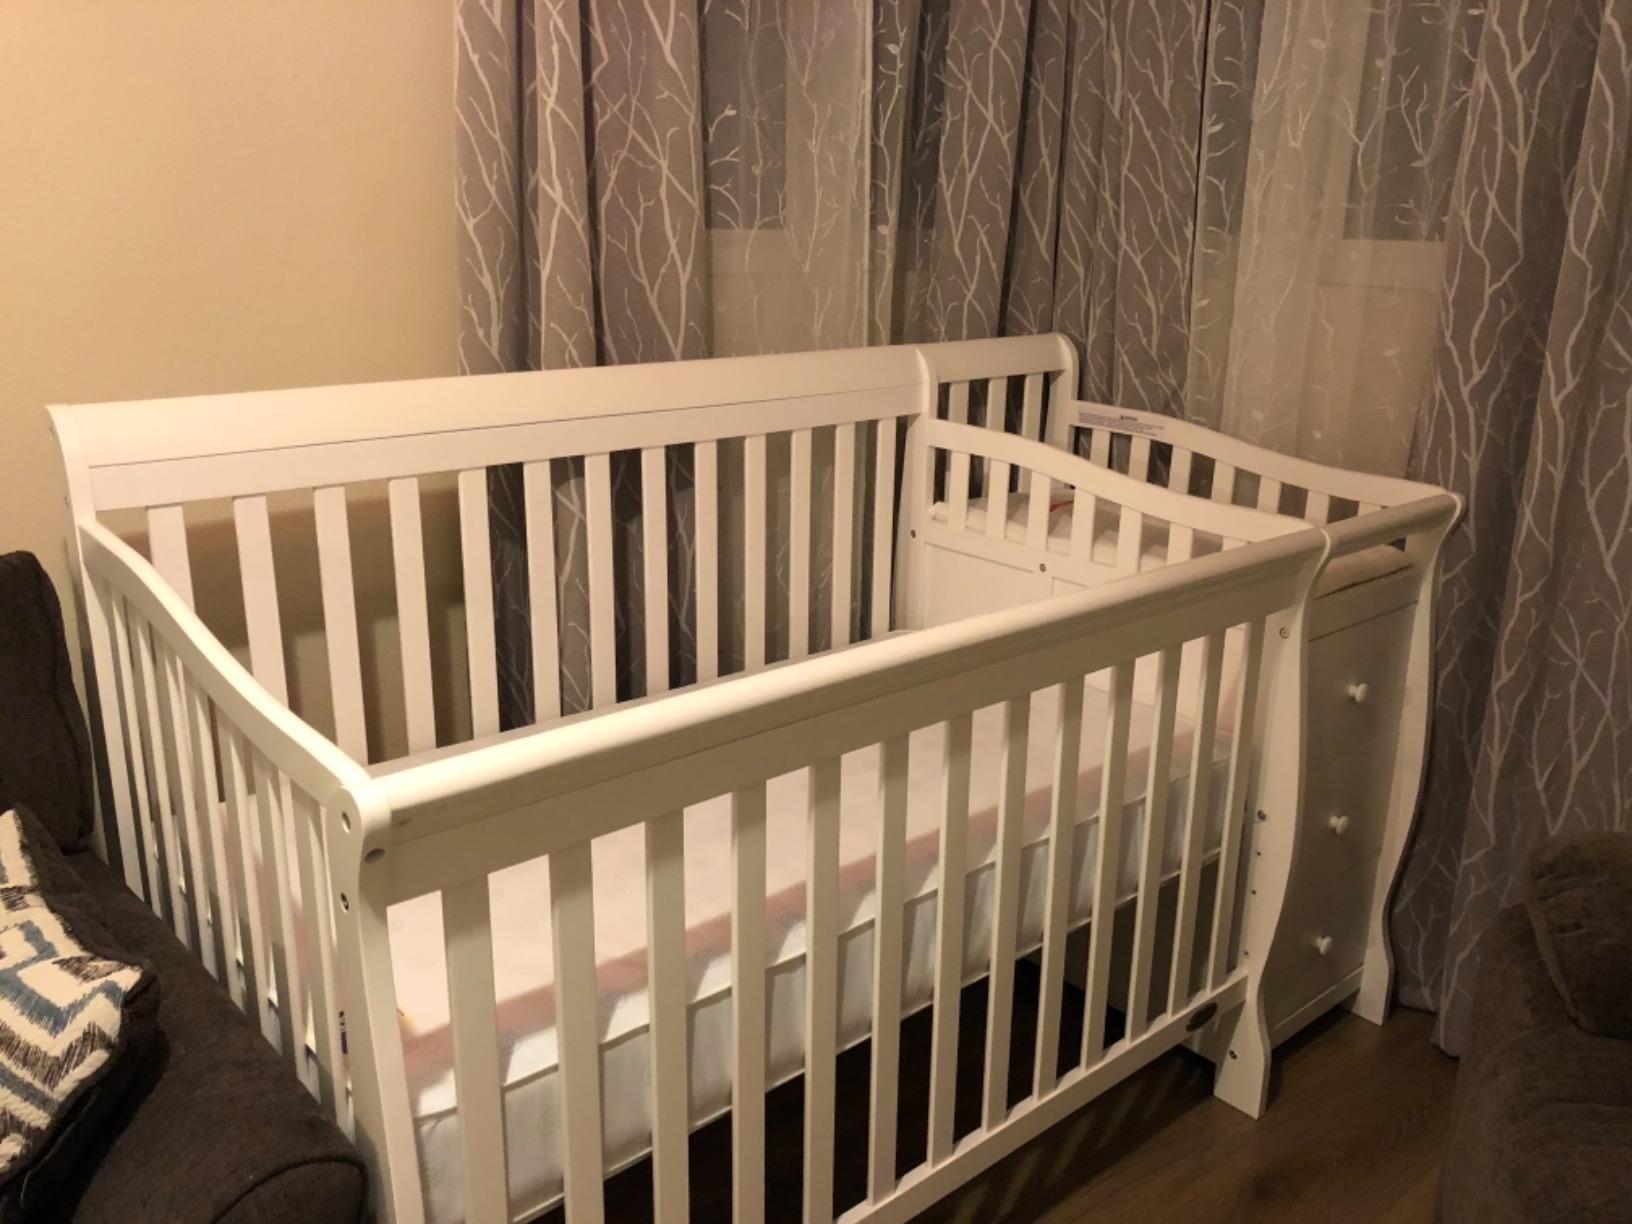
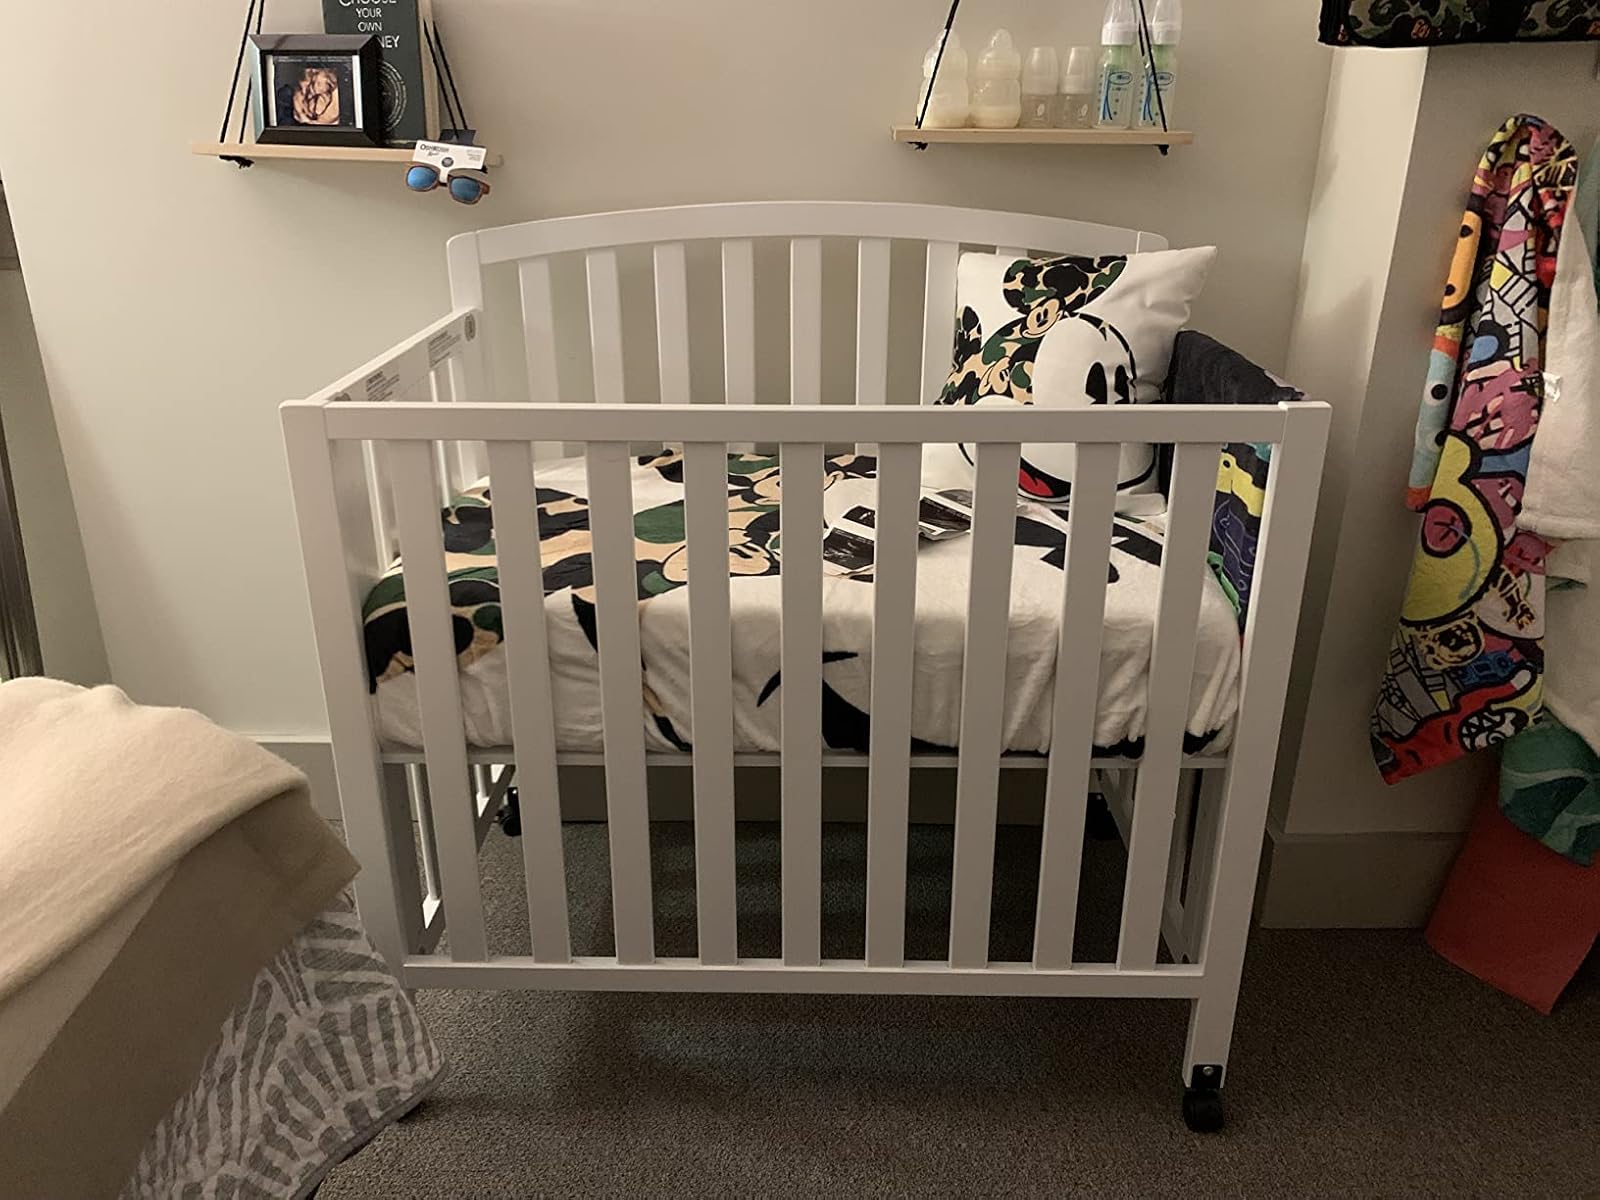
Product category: products_crib
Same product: no